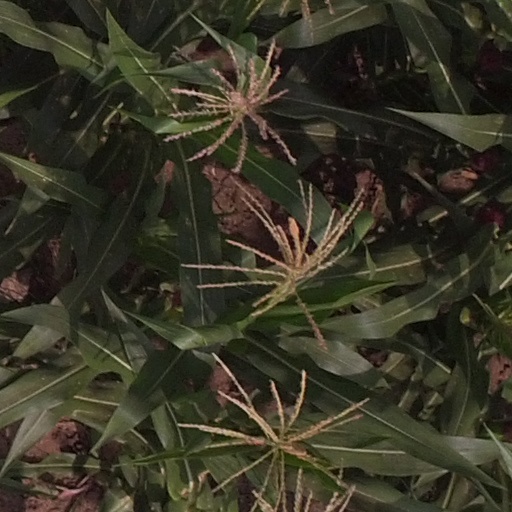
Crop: maize; corn